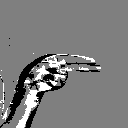
ASL letter: h